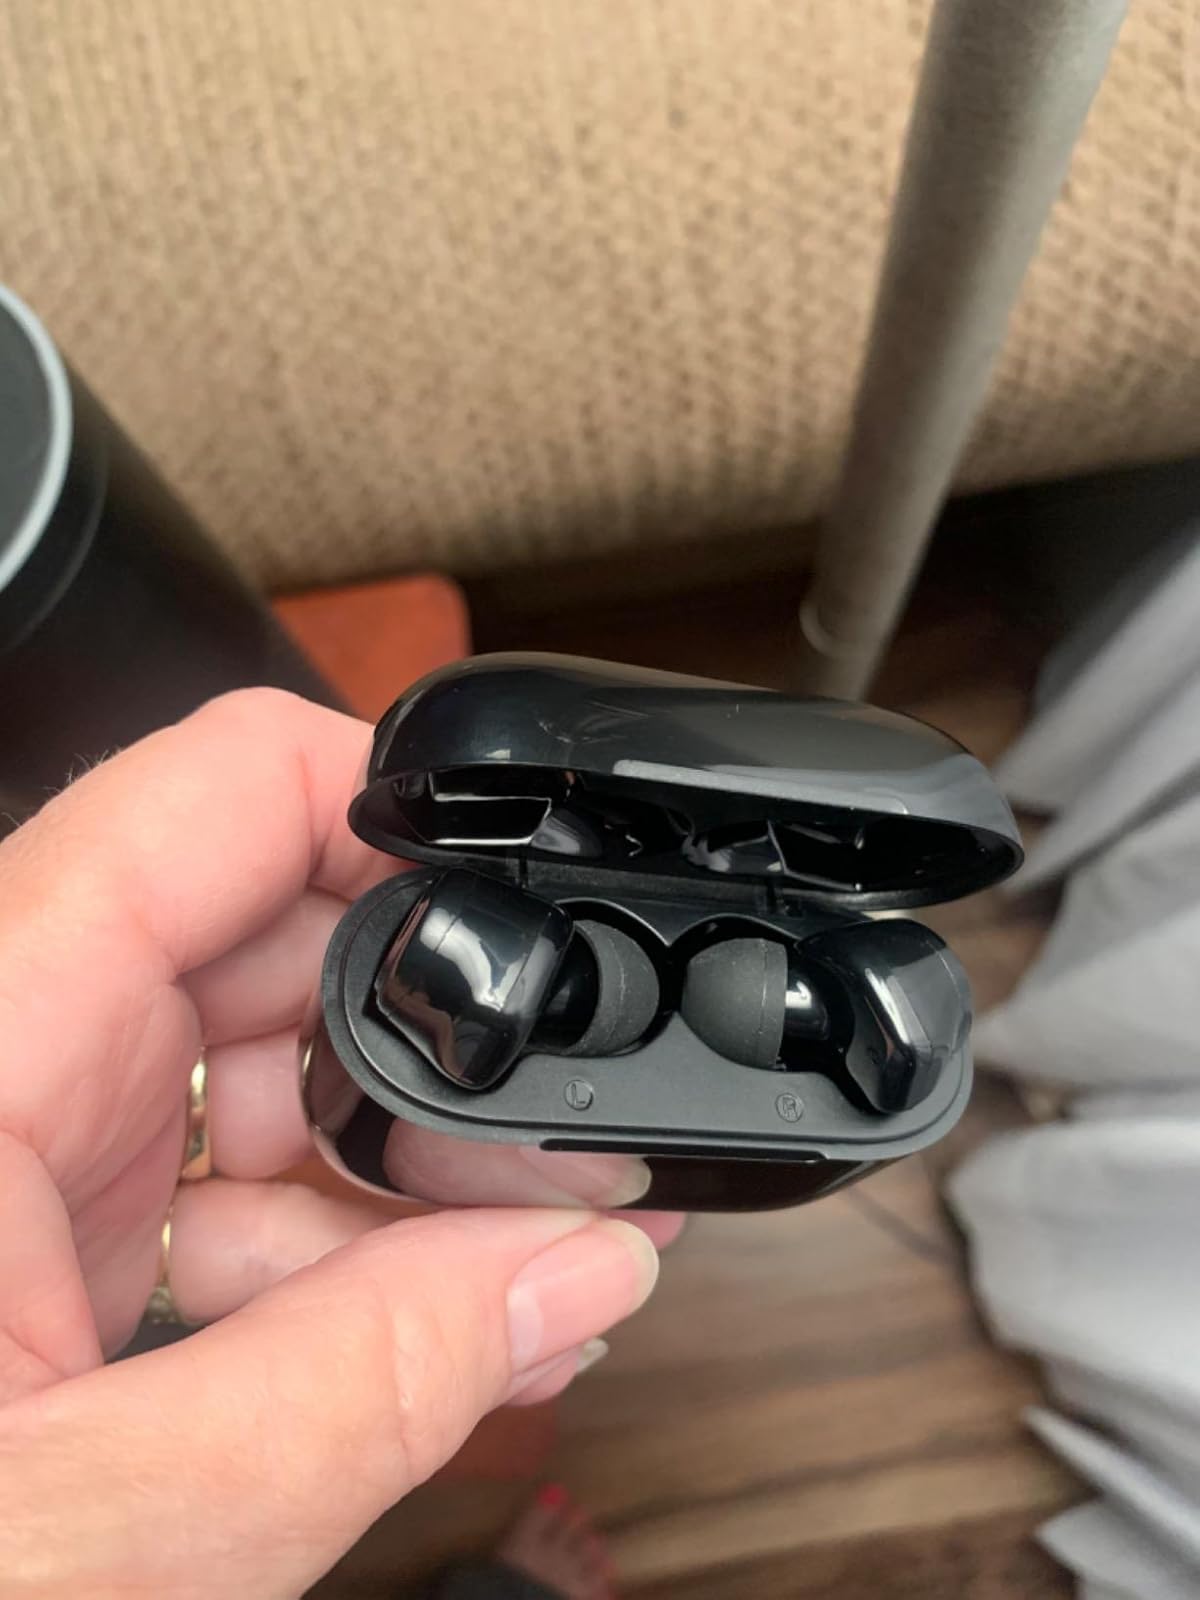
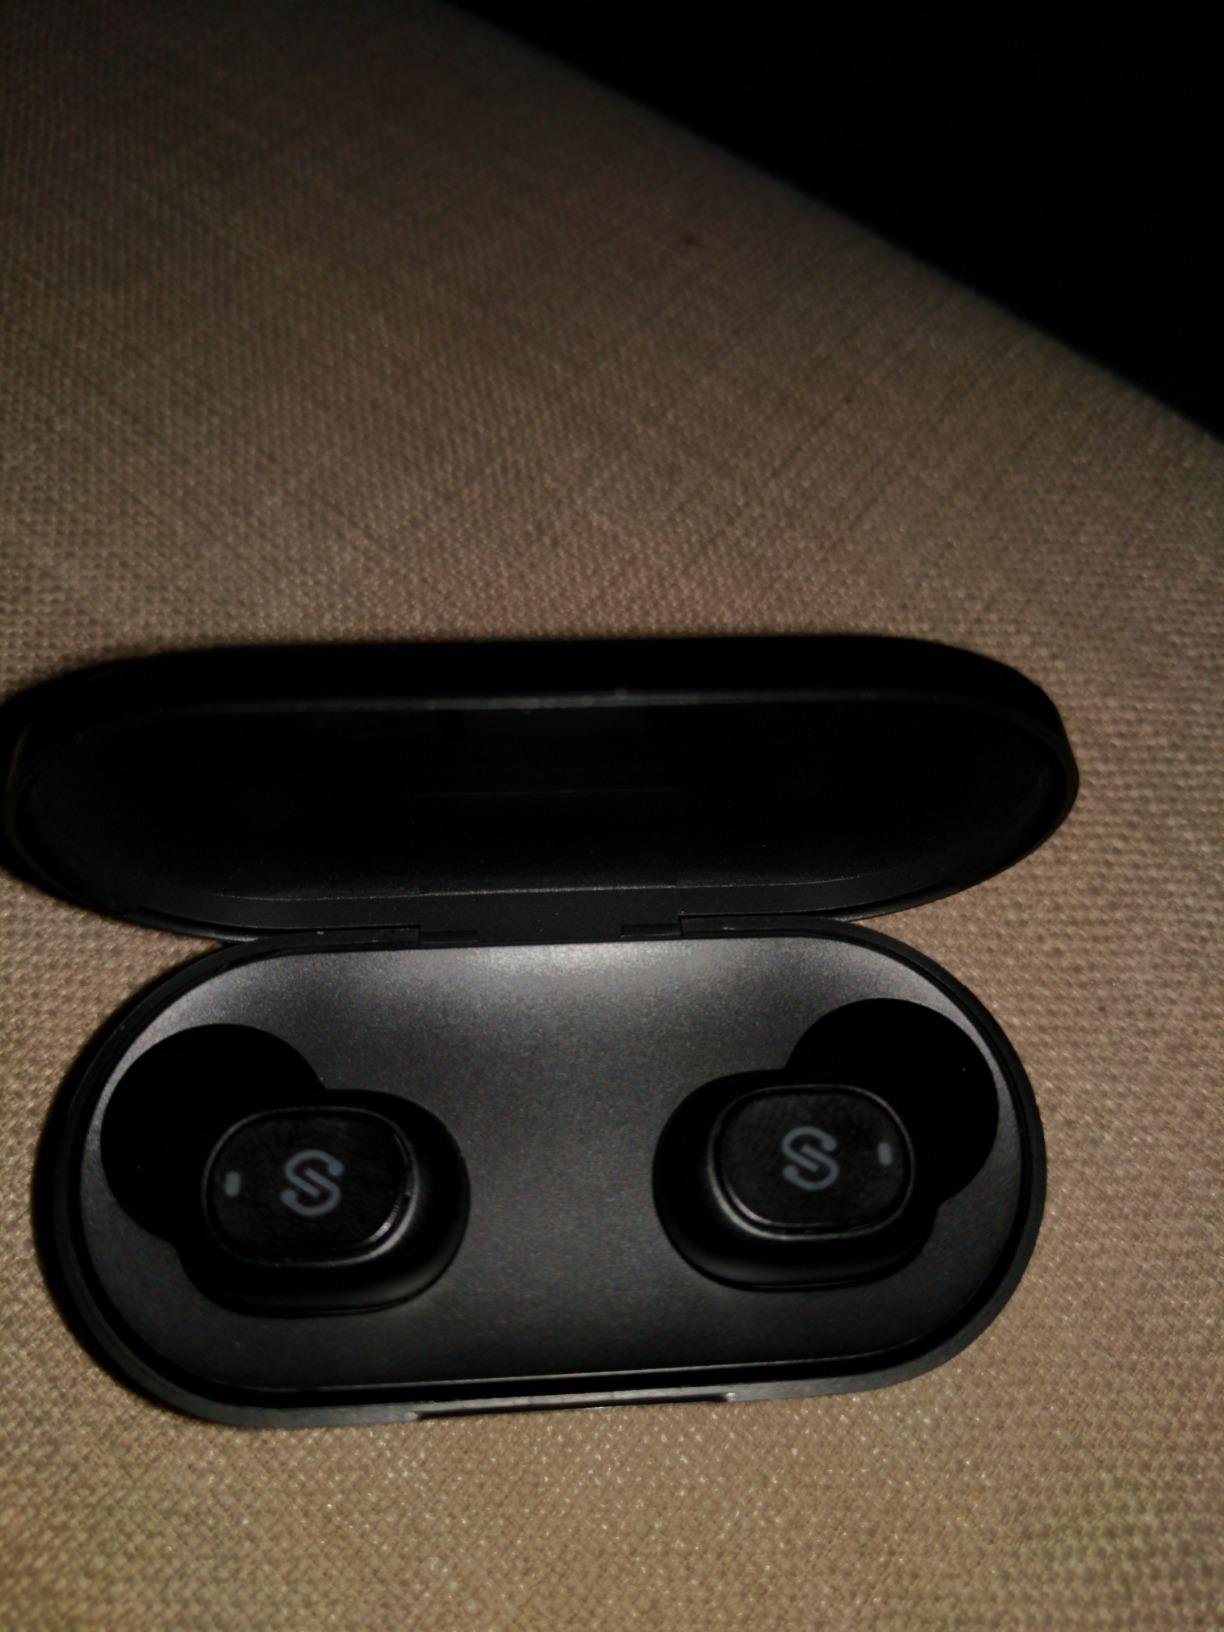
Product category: earbuds
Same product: no